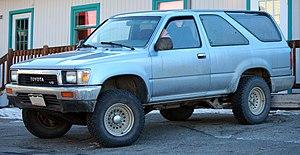
Le Toyota 4-Runner est un véhicule utilitaire sport fabriqué par Toyota et vendu partout dans le monde depuis 1984, qui a connu cinq générations. Il est néanmoins équipé d'une boite de transfert avec 2 roues motrices longues, 4 roues motrices longues et 4 roues motrices courtes. Au Japon, il est commercialisé sous le nom de Toyota Hilux Surf. Le 4-Runner était à l'origine un SUV compact un peu plus gros qu'un pick-up Toyota avec une coque en fibre de verre sur la benne, mais le modèle a depuis subi un développement significatif devenant un croisement entre un véhicule de taille moyenne et un gros SUV. Il est basé sur la plateforme du Toyota Hilux, puis du Toyota Tacoma. En Europe, il est remplacé en 1994 par le Toyota RAV4 pour la seconde génération, tandis que pour les autres marchés sa commercialisation est poursuivie.